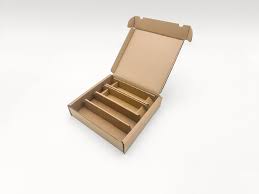
Waste category: cardboard